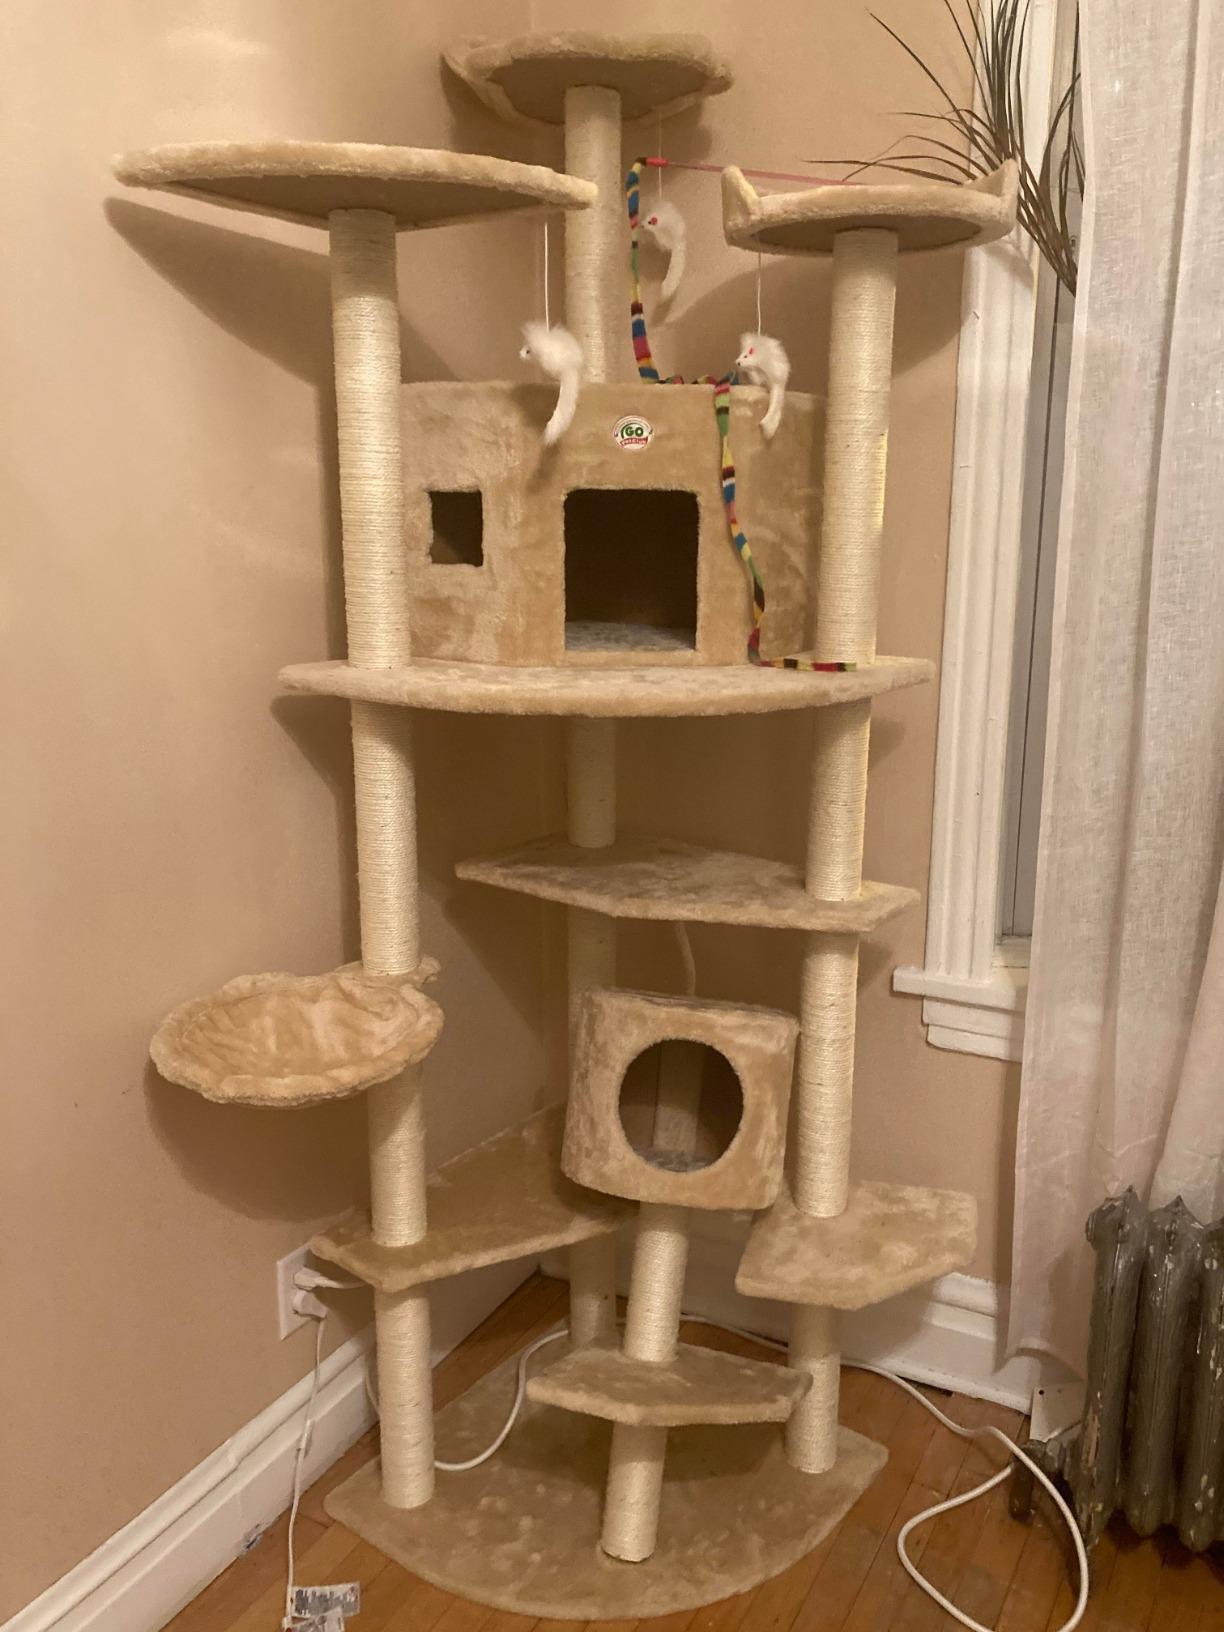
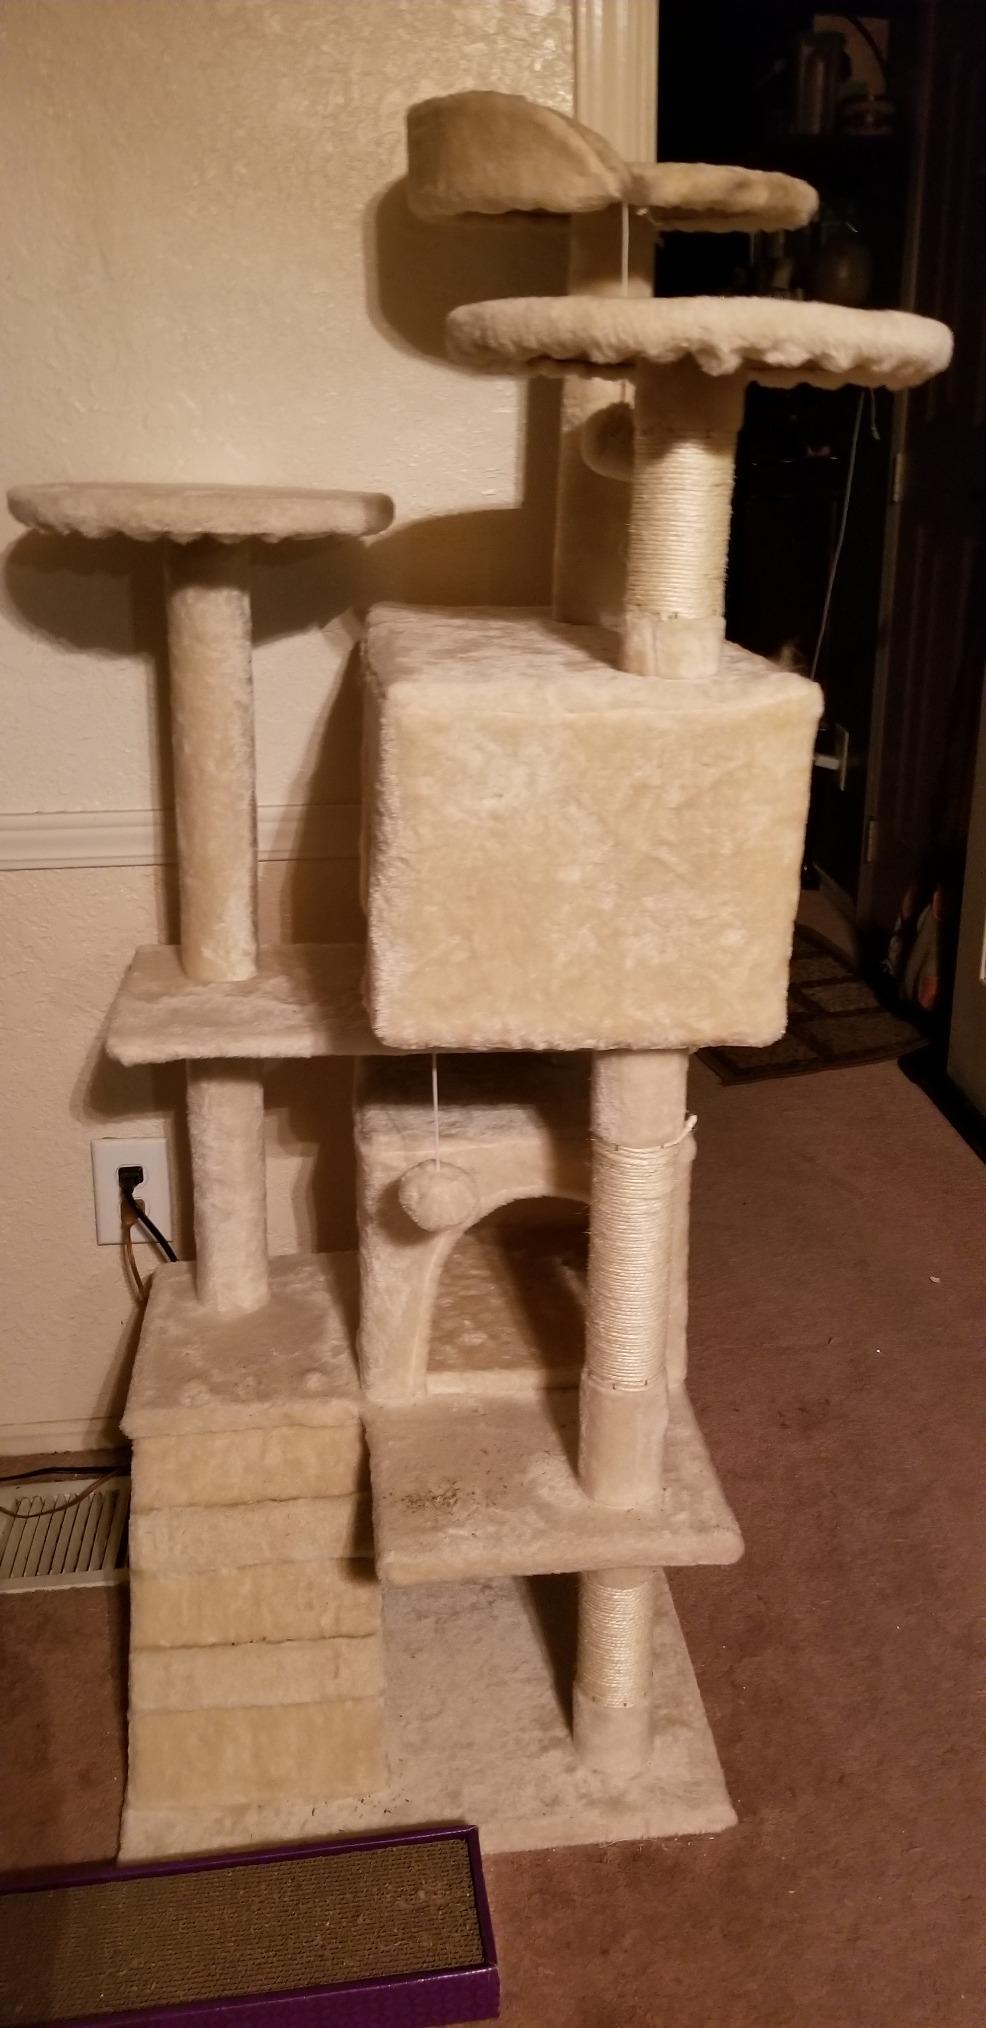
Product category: items_cat tree
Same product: no